Midland (band)

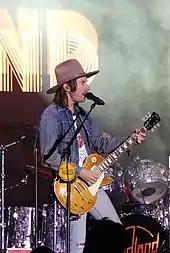
Jess Carson in 2019

Jess Carson grew up on a farm in Oregon where the main genre was country music. His sister and father were musicians, so he started playing guitar.